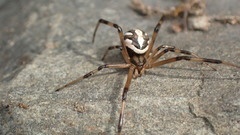
Species: Lactrodectus_hesperus